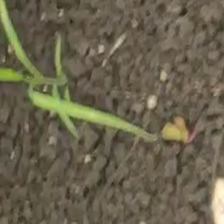
Weed species: Digitaria_SP_(Digitaria Sanguinalis )